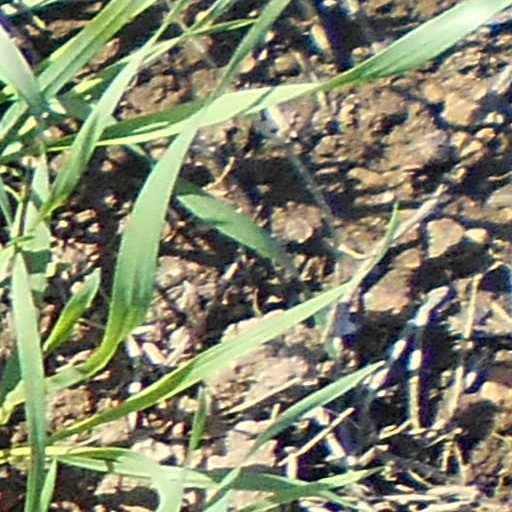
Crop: wheat